Answer in natural language. Considering the relative positions, where is Television (highlighted by a red box) with respect to brown wooden dresser with three drawers (highlighted by a blue box)? Choose between the following options: right or left
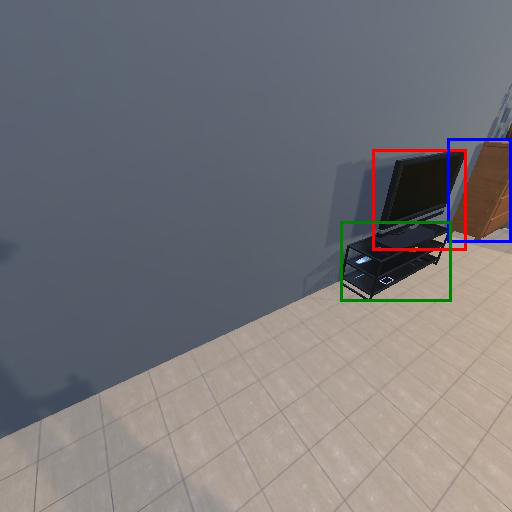
<answer>left</answer>